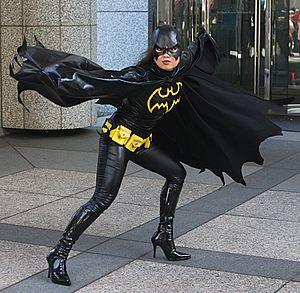
Batgirl est le nom de plusieurs personnages de fiction appartenant à l'univers de DC Comics. Batgirl est également le titre de quatre séries de comic books publiées par DC Comics. Le nom du personnage est construit sur le modèle de Batman, avec préfixation du mot bat, chauve-souris, et suffixation du mot girl, fille.
Cassandra Cain est un personnage de fiction créé par Kelley Puckett et Damion Scott dans Batman #567 en 1999.